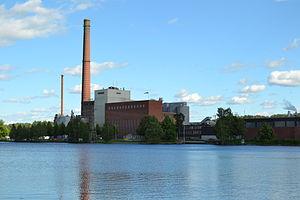
Metsä Board est une entreprise finlandaise. C'est le troisième plus gros producteur de papier du pays, après Stora Enso et UPM. Son principal actionnaire est la coopérative forestière Metsäliitto.
Mänttä-Vilppula est une ville de la région du Pirkanmaa en Finlande.